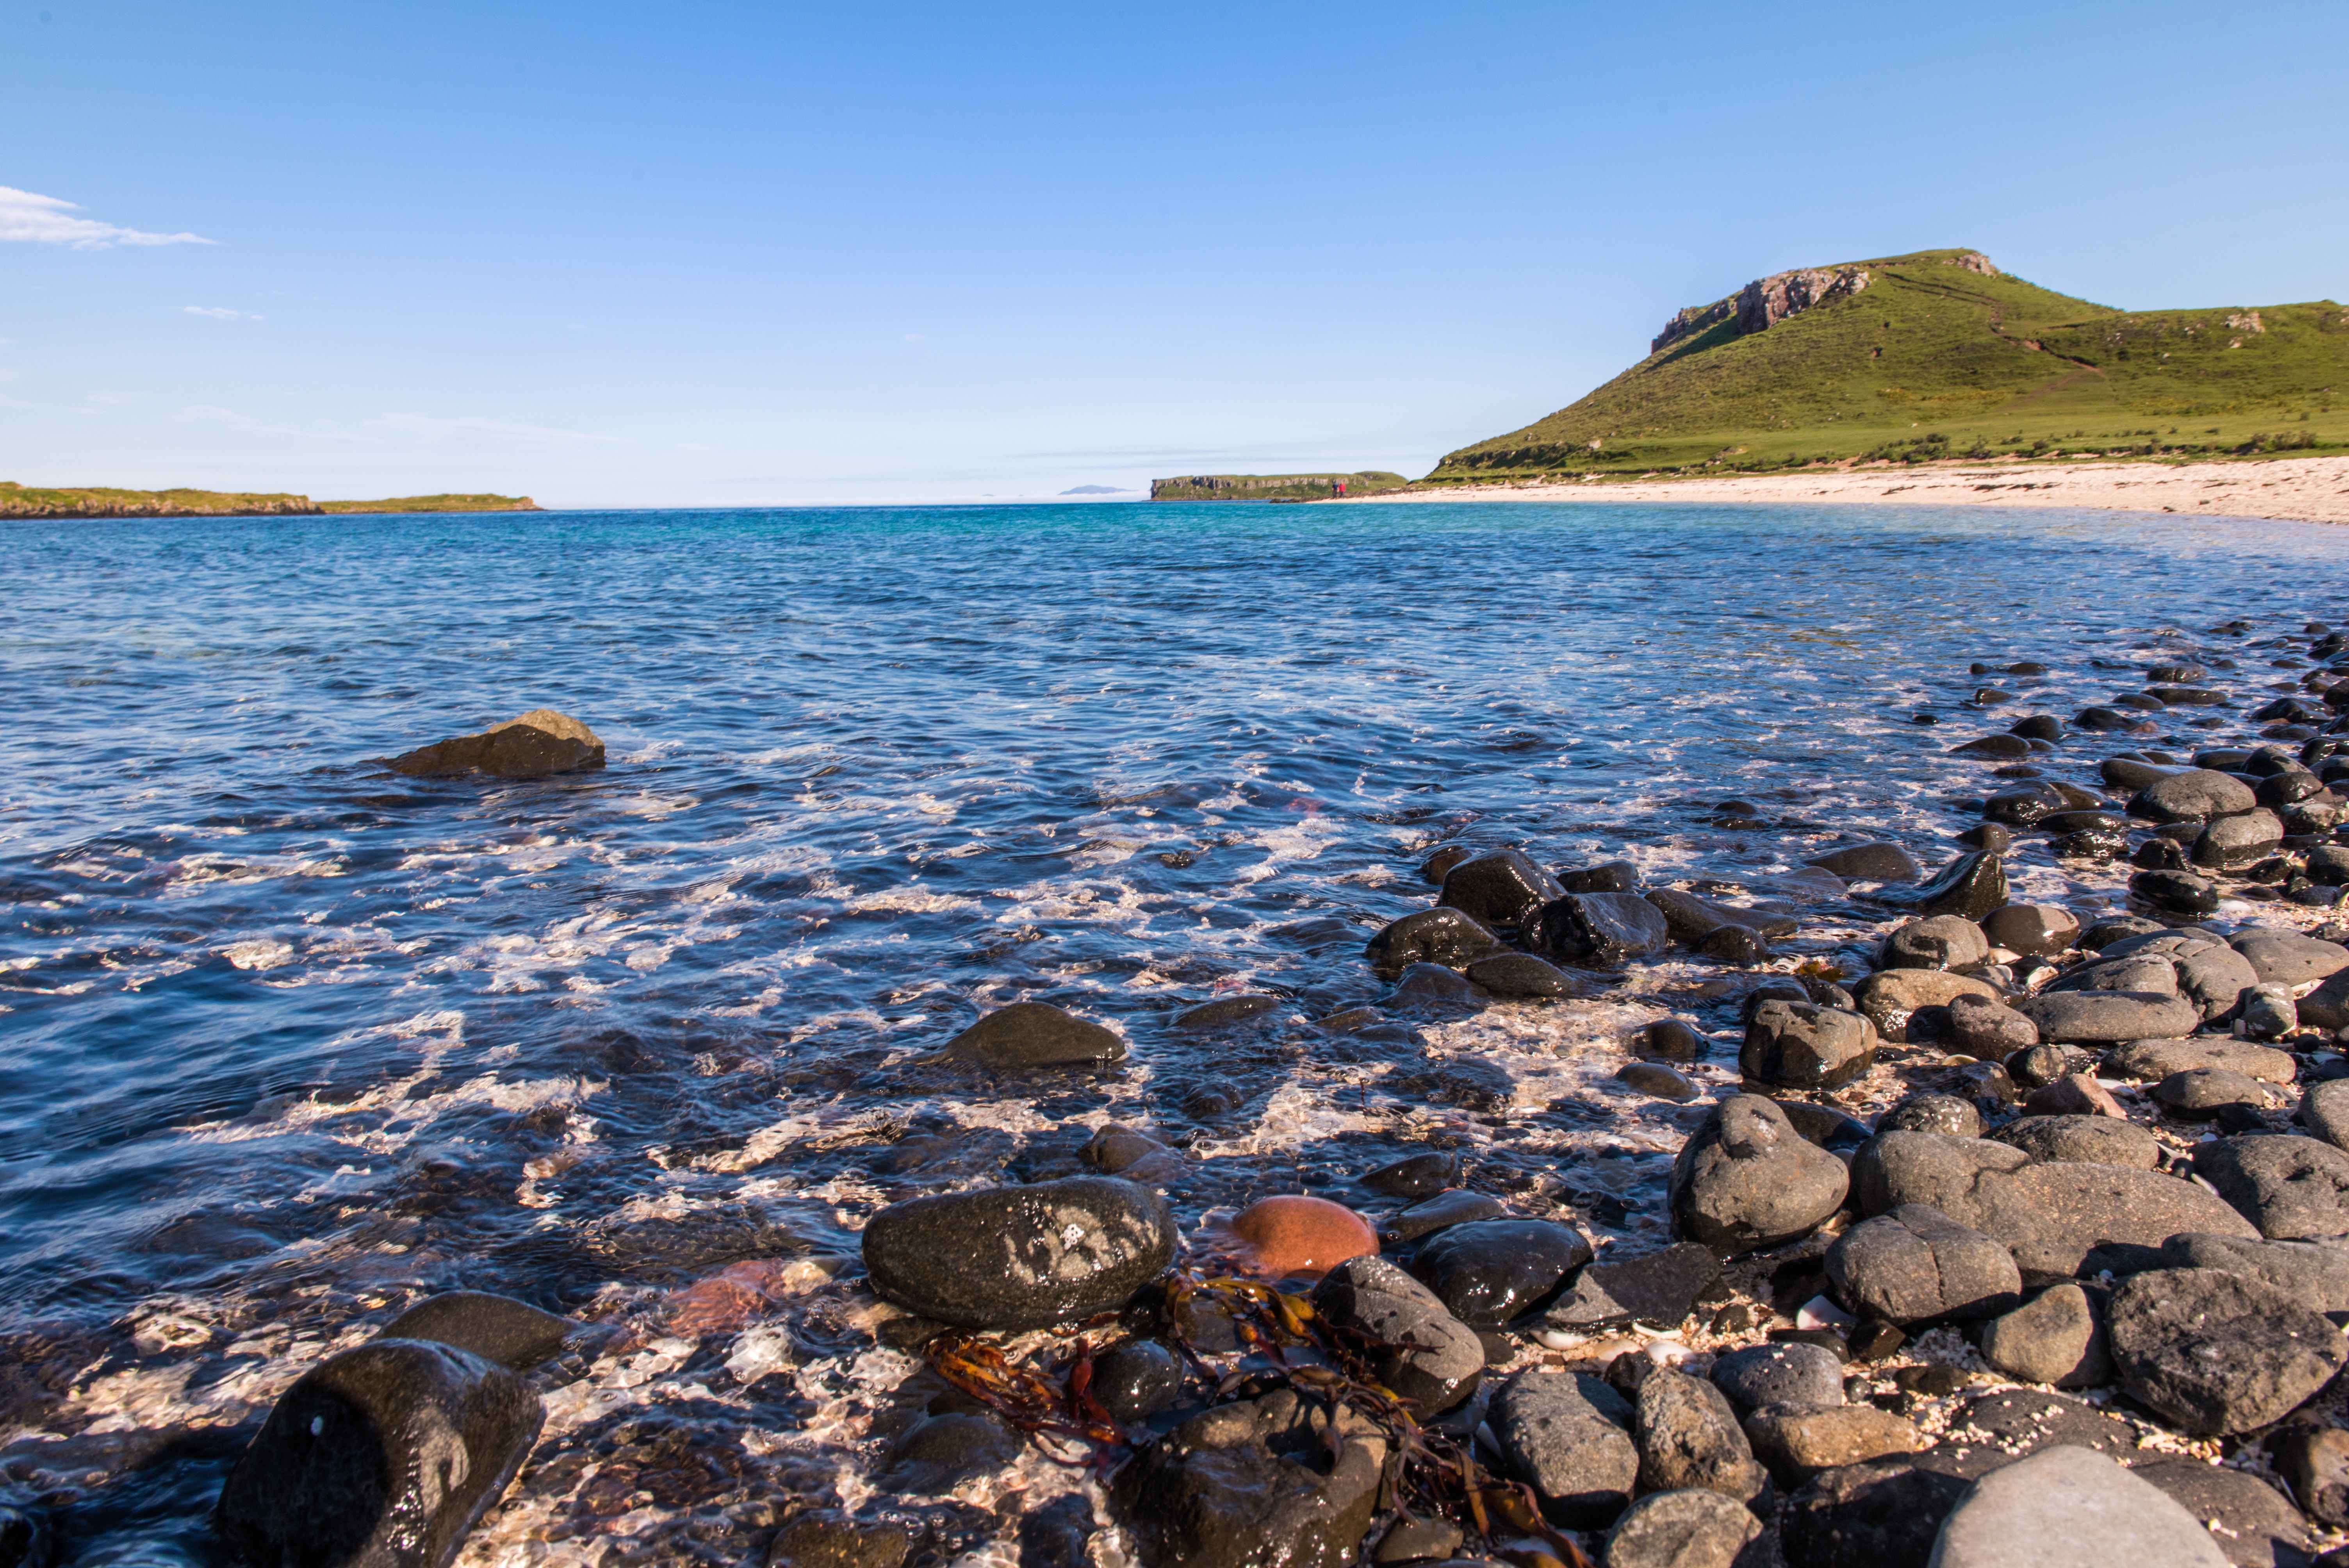
beach, landscape, sea, coast, water, sand, rock, ocean, sky, shore, wave, lake, stone, vacation, travel, cove, bay, island, blue, terrain, coral, body of water, blue sky, scotland, tourist attraction, highlands, skye, cape, stone beach, isle of skye, tide pool, skye coral beach